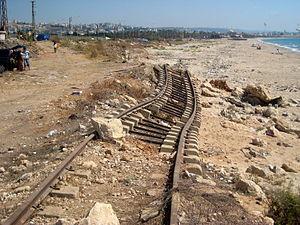
La voie ferrée emportée par la mer à Saïda (Liban)
Au Liban, le transport ferroviaire a cessé toute fonction depuis le milieu des années 1990 en raison des dégradations subies pendant la guerre civile libanaise, qui n'ont jamais été réparées depuis.